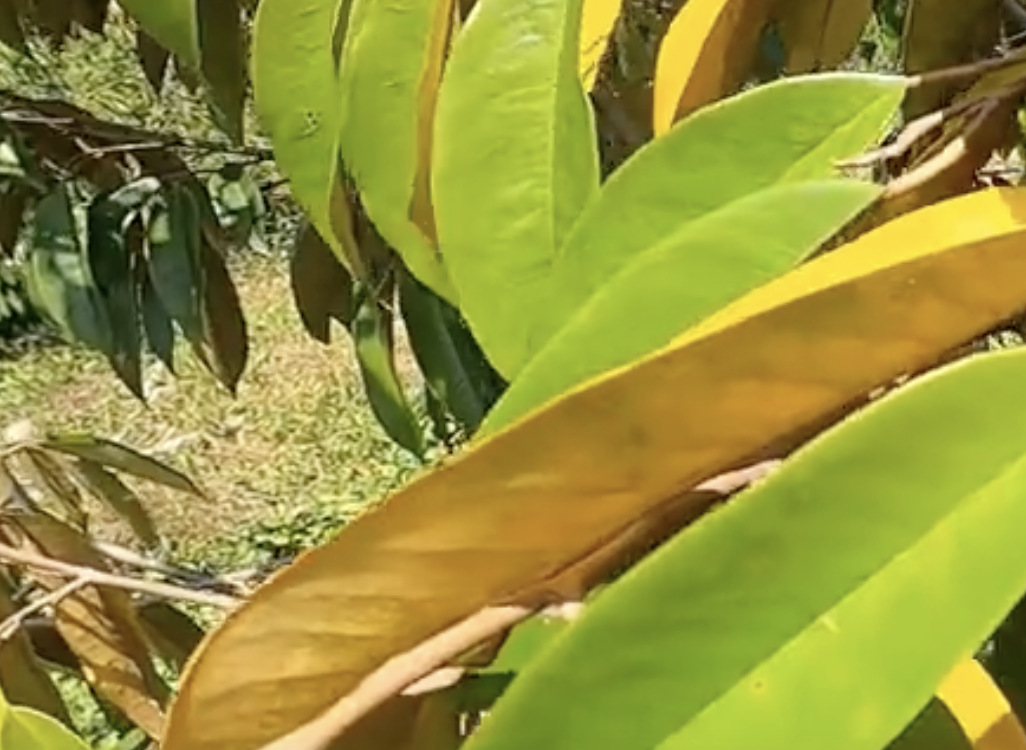
Label: yellow_leaf